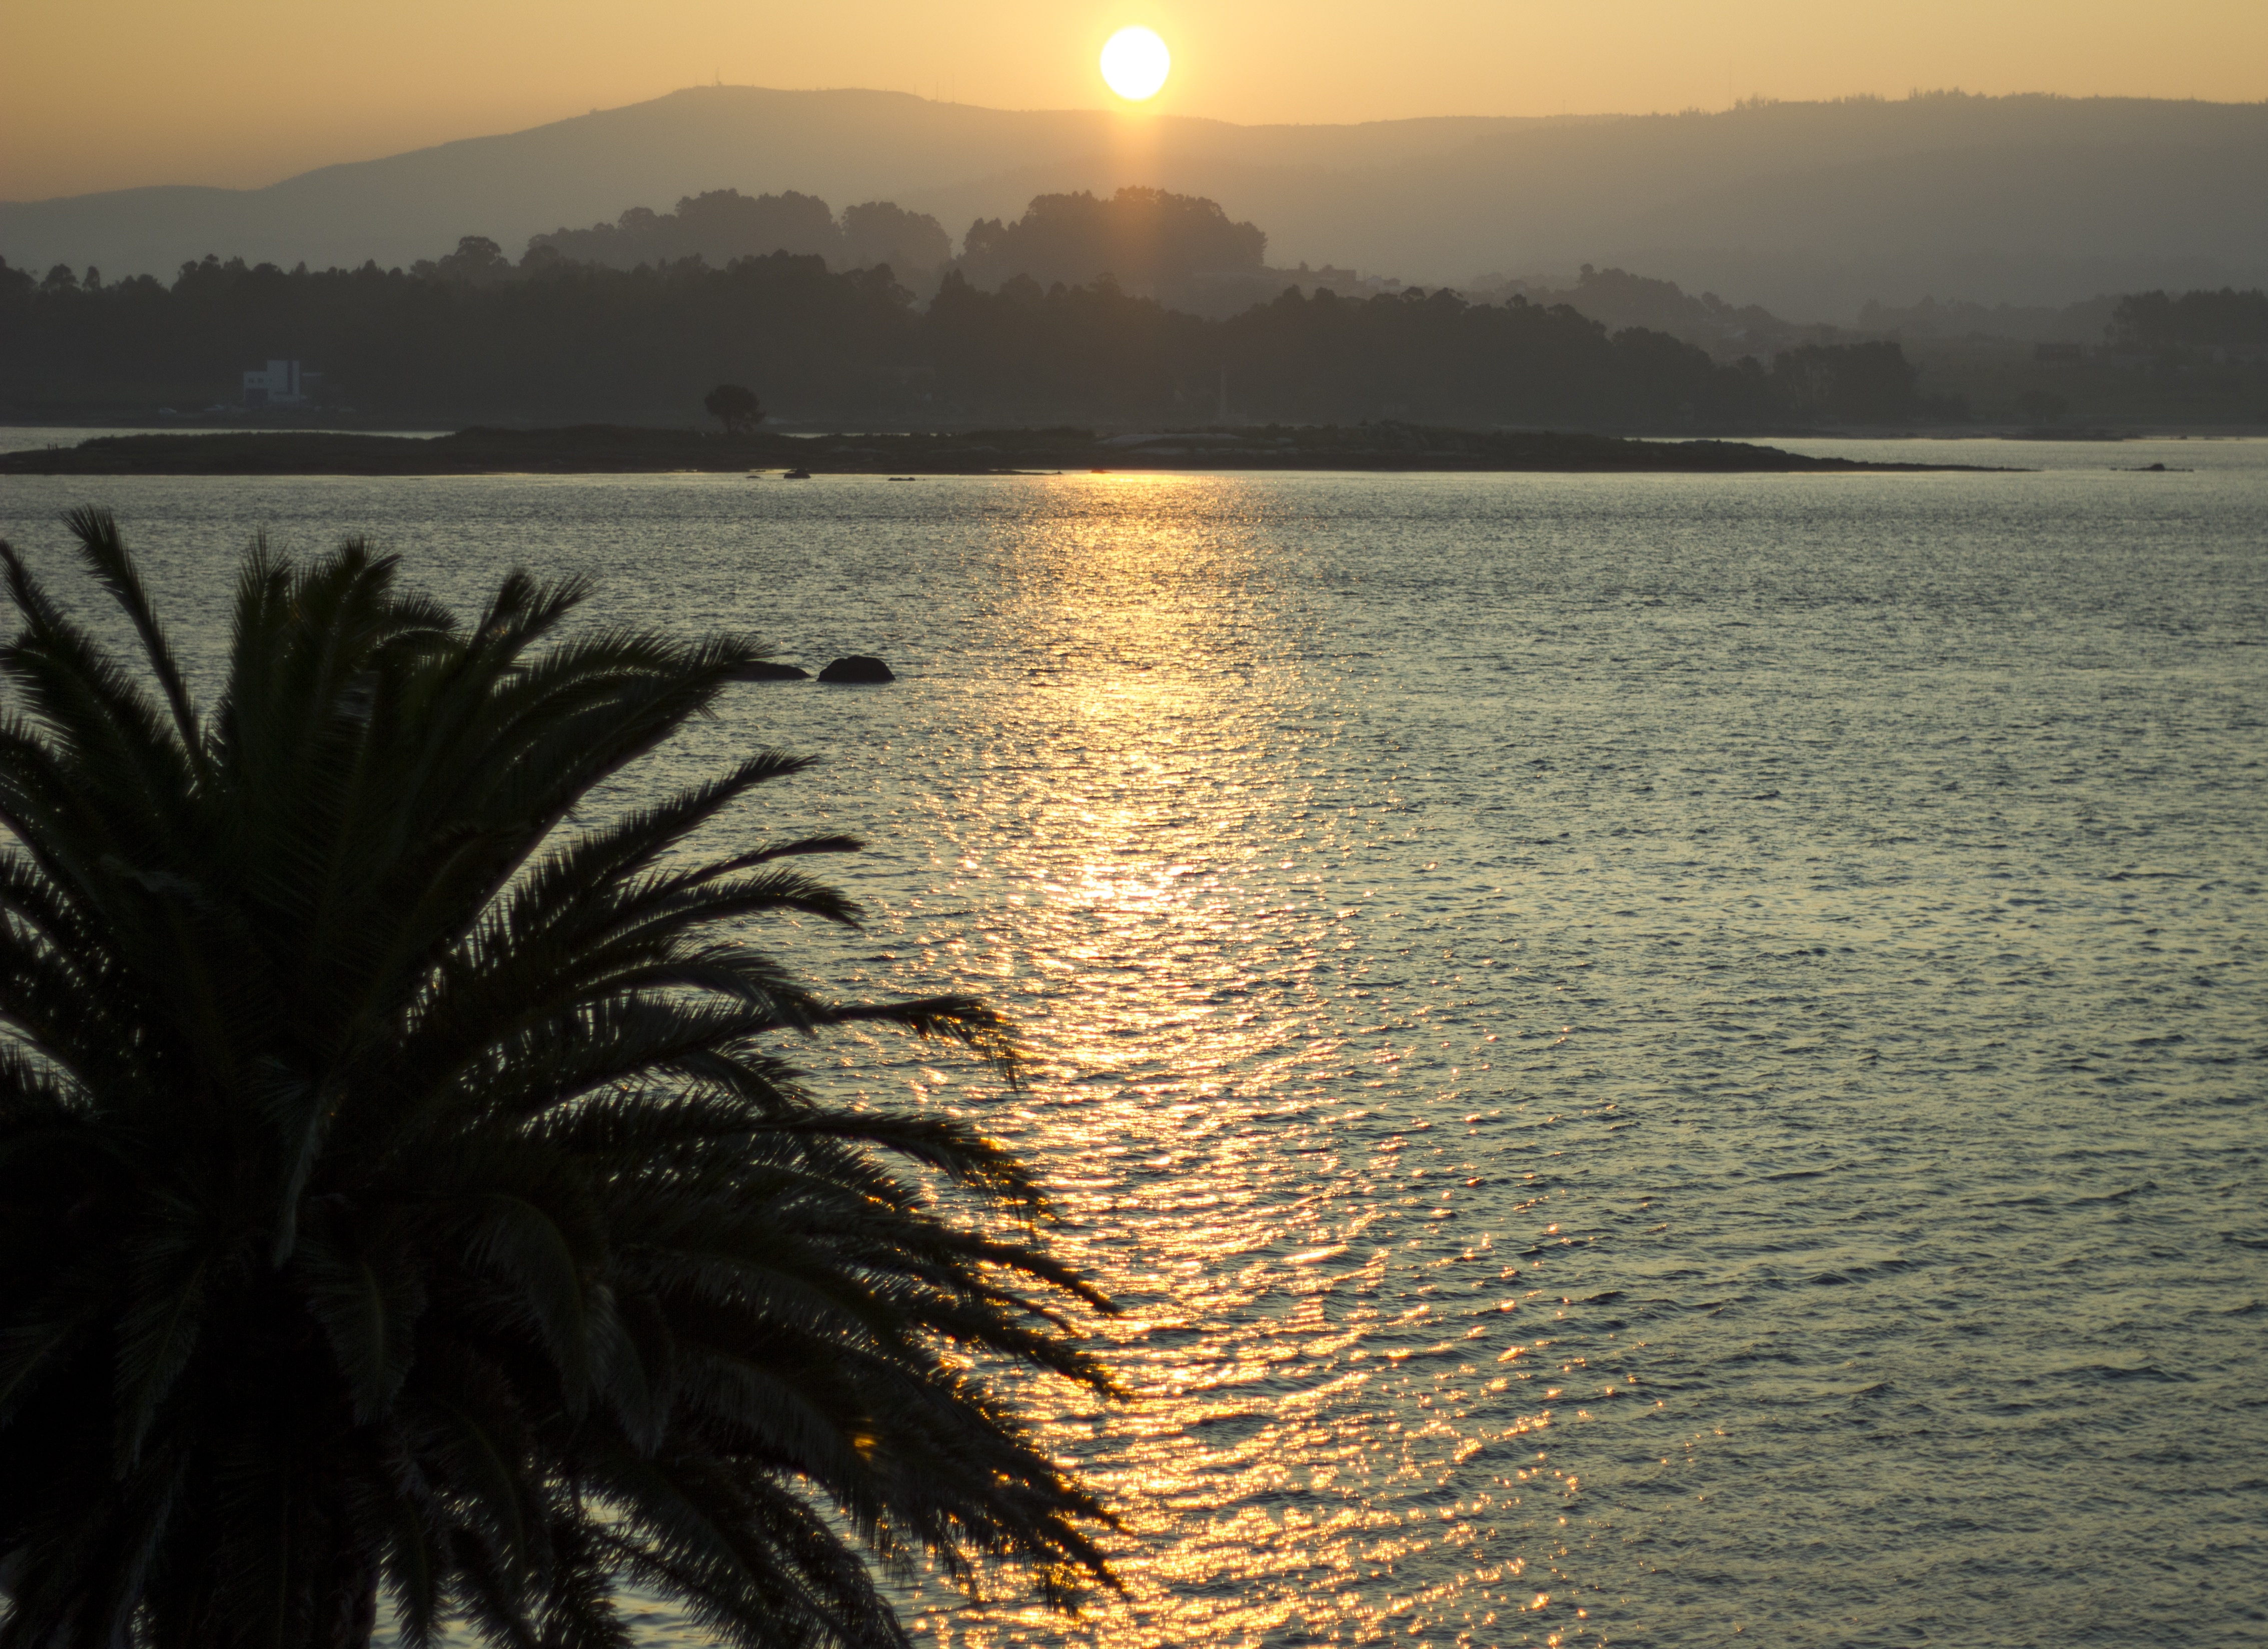
beach, sea, coast, water, ocean, horizon, sun, sunrise, sunset, night, palm tree, sunlight, morning, shore, wave, lake, dawn, dusk, evening, reflection, bay, body of water, the sunset, a toxa, the toja, atmospheric phenomenon, arecales